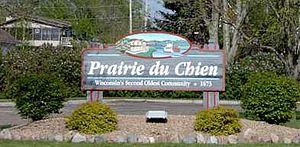
Prairie du Chien est une ville située dans l'État du Wisconsin aux États-Unis. Elle est le siège du comté de Crawford et comptait 5 911 habitants en 2010.